Forsinard Flows National Nature Reserve

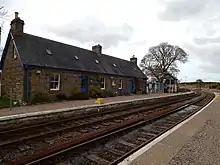

The RSPB visitor centre is located in the old station building at Forsinard railway station. A lookout tower provides views over the flat landscape, and two trails have been constructed to take visitors out into the bogland. The Dubh Lochan Trail is approximately 1.6 km-long, and uses a boardwalk to link the visitor centre to the lookout tower. The 6 km-long Forsinain Trail starts about 7 km north of the visitor centre.